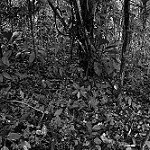
Label: B & W